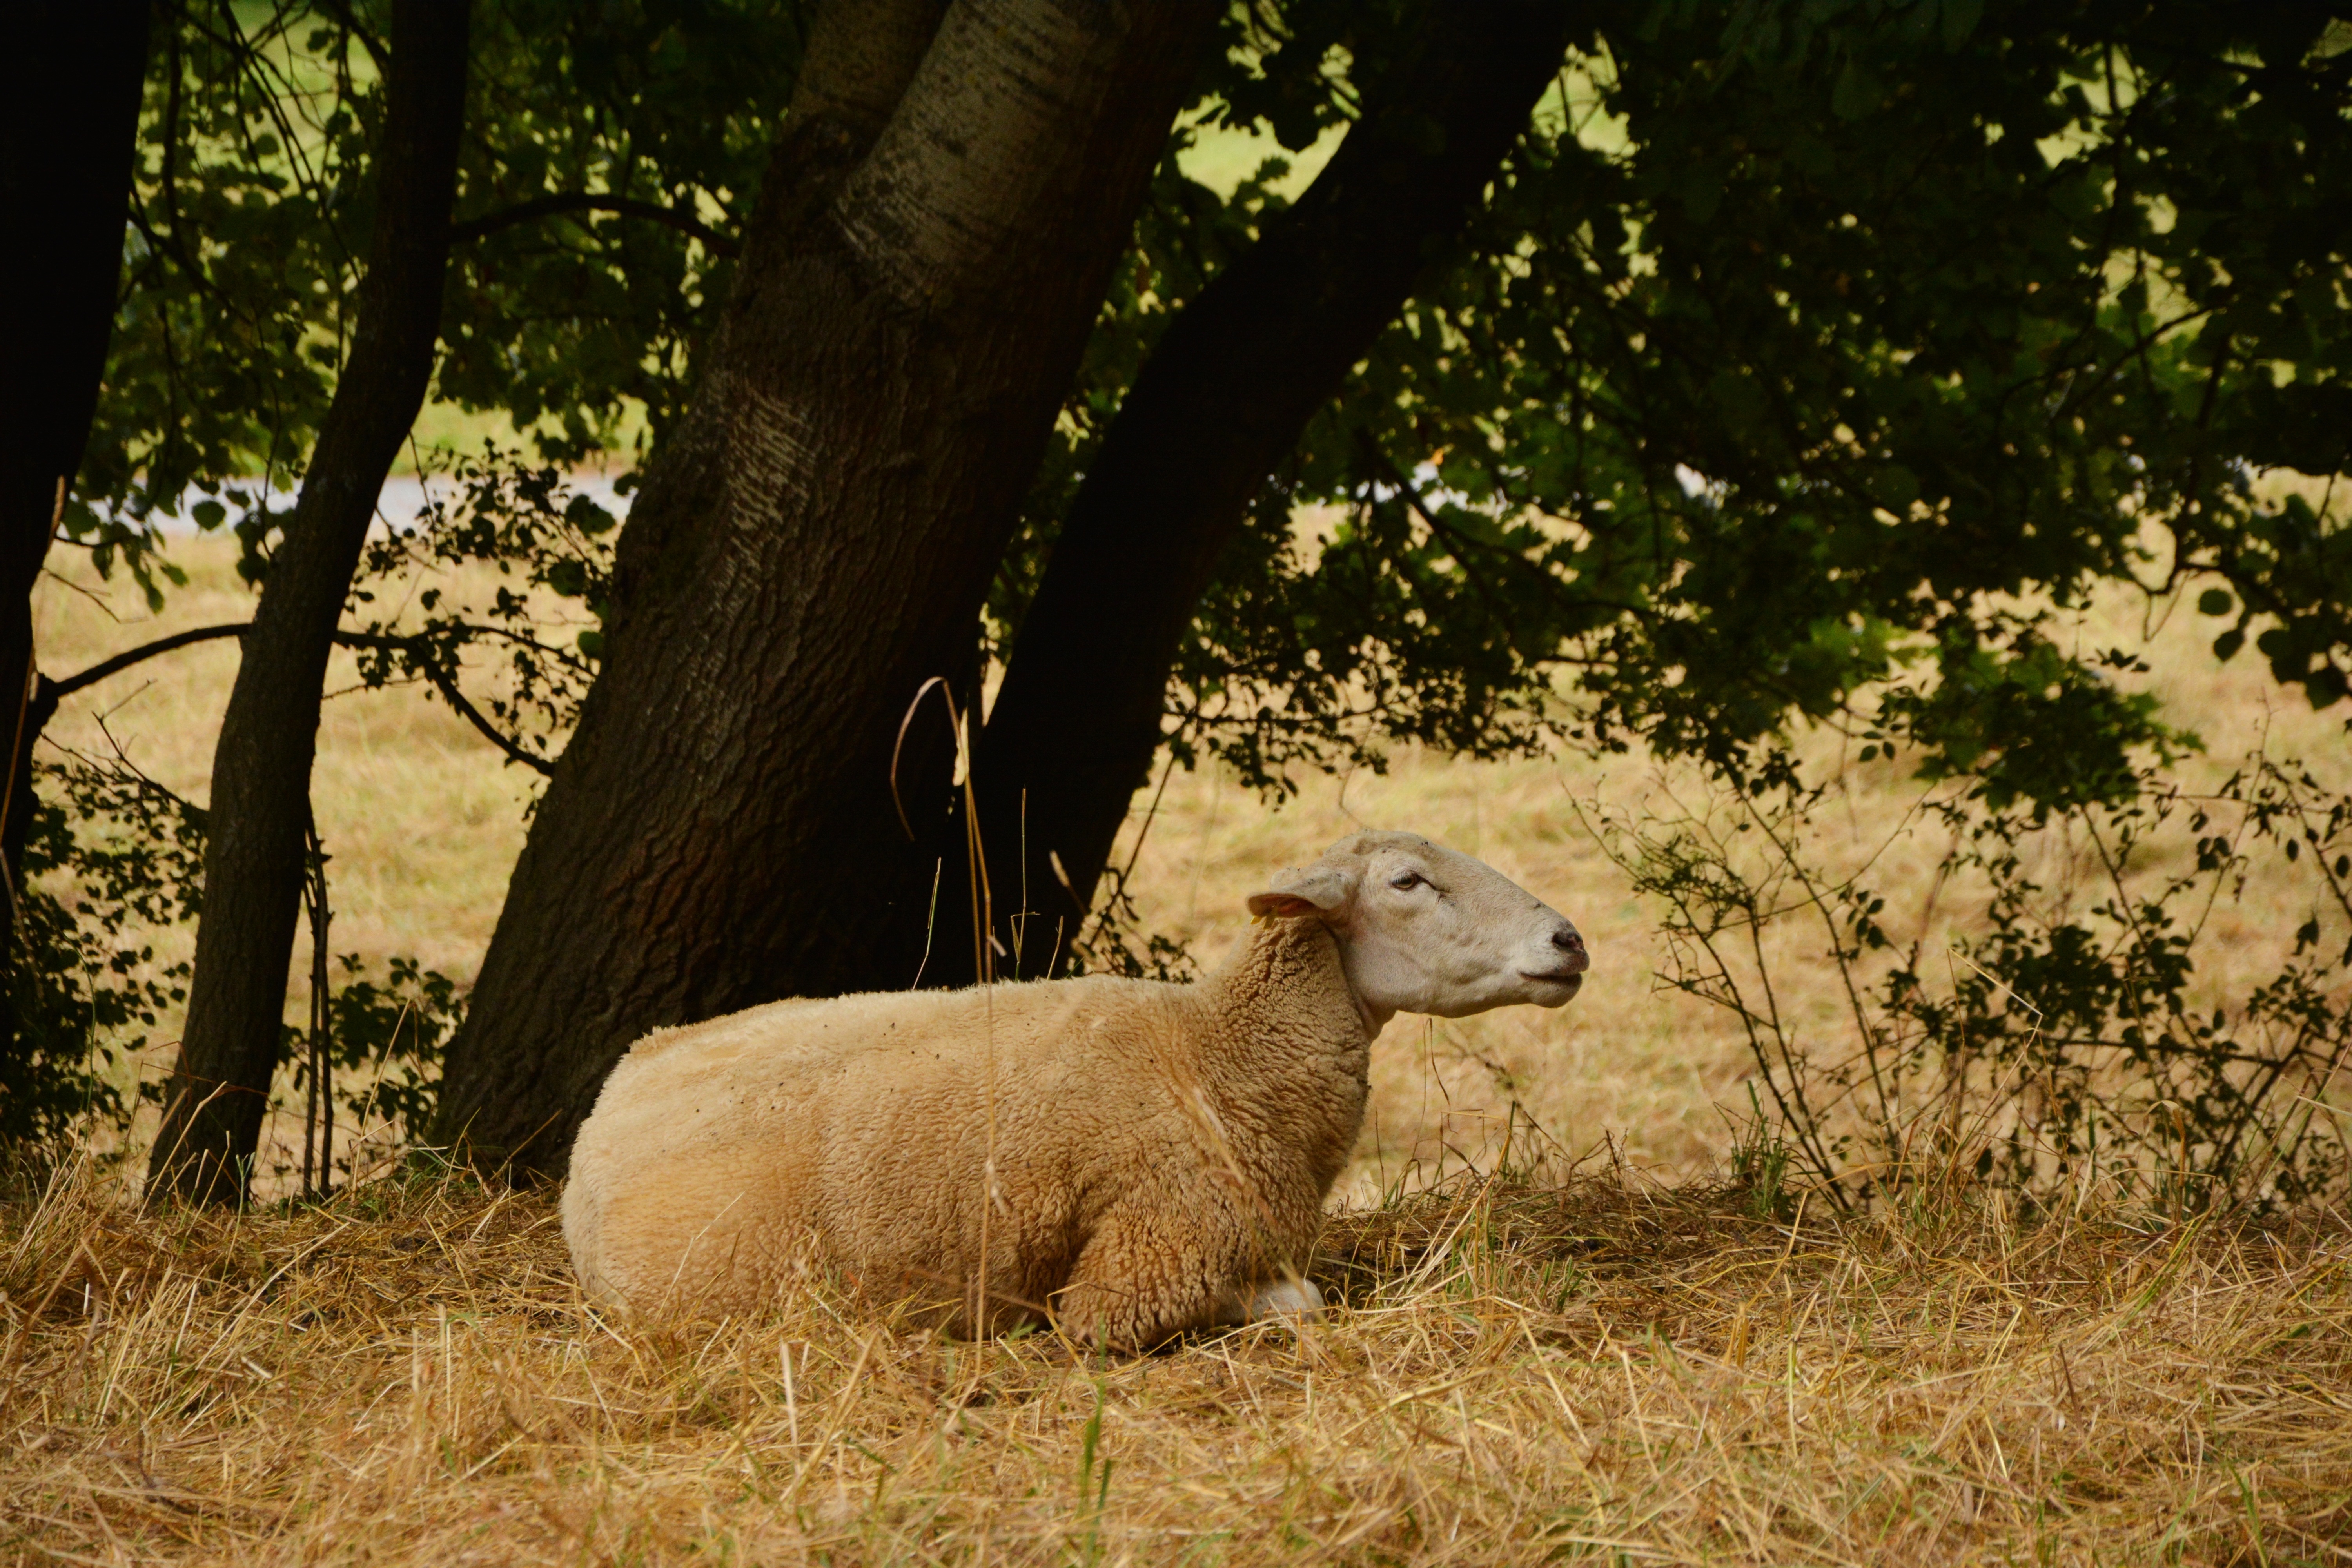
nature, grass, wildlife, fur, pasture, livestock, sheep, mammal, rest, agriculture, wool, fauna, sheeps, lying, wildlife photography, cattle breeding